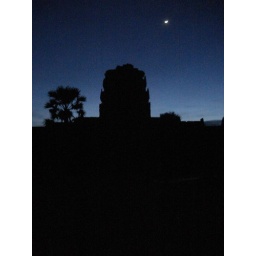
I think that must be Venus in the sky above the tower